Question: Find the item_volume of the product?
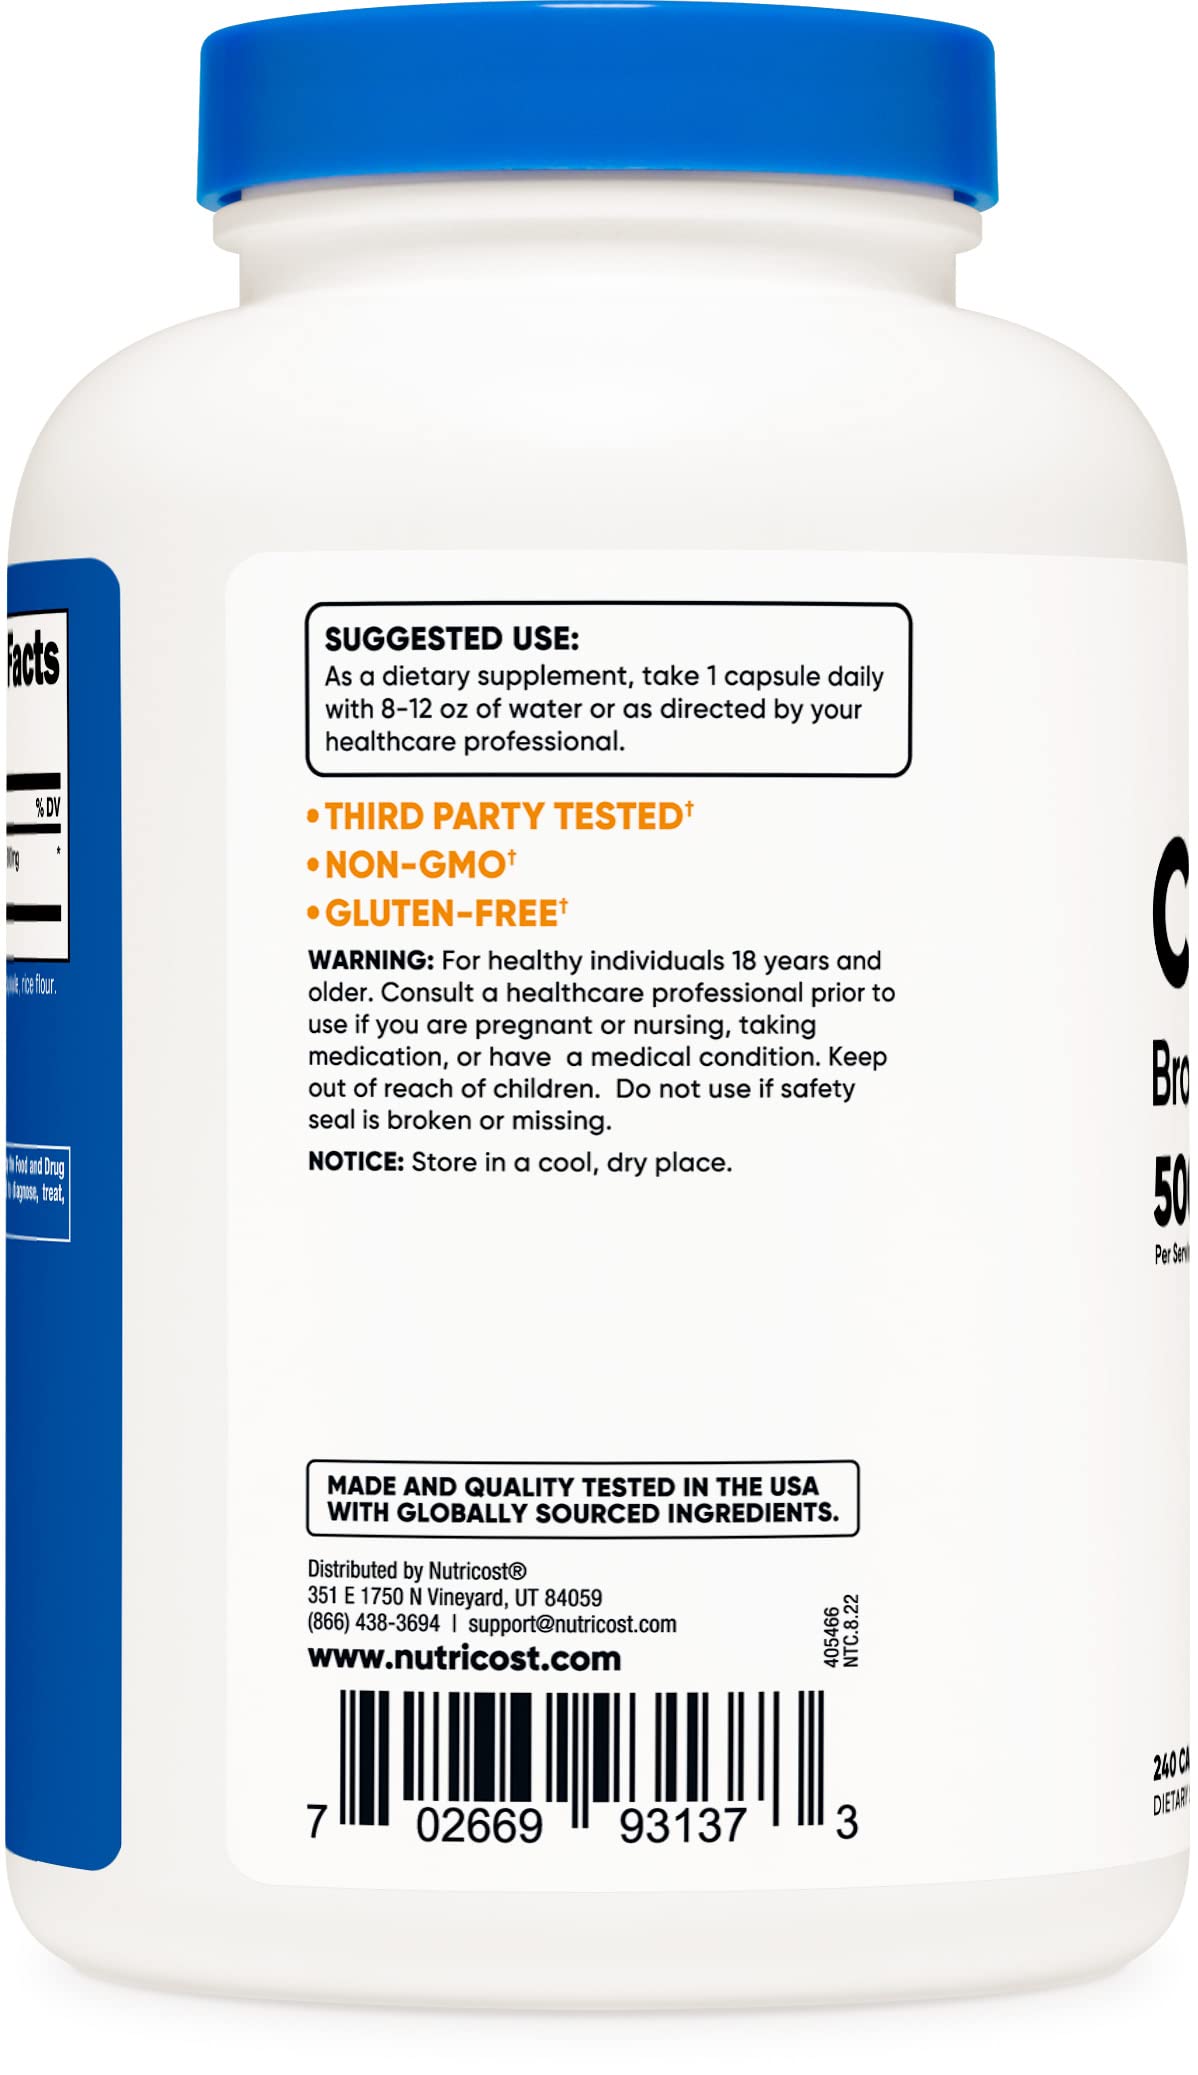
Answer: [8.0, 12.0] fluid ounce